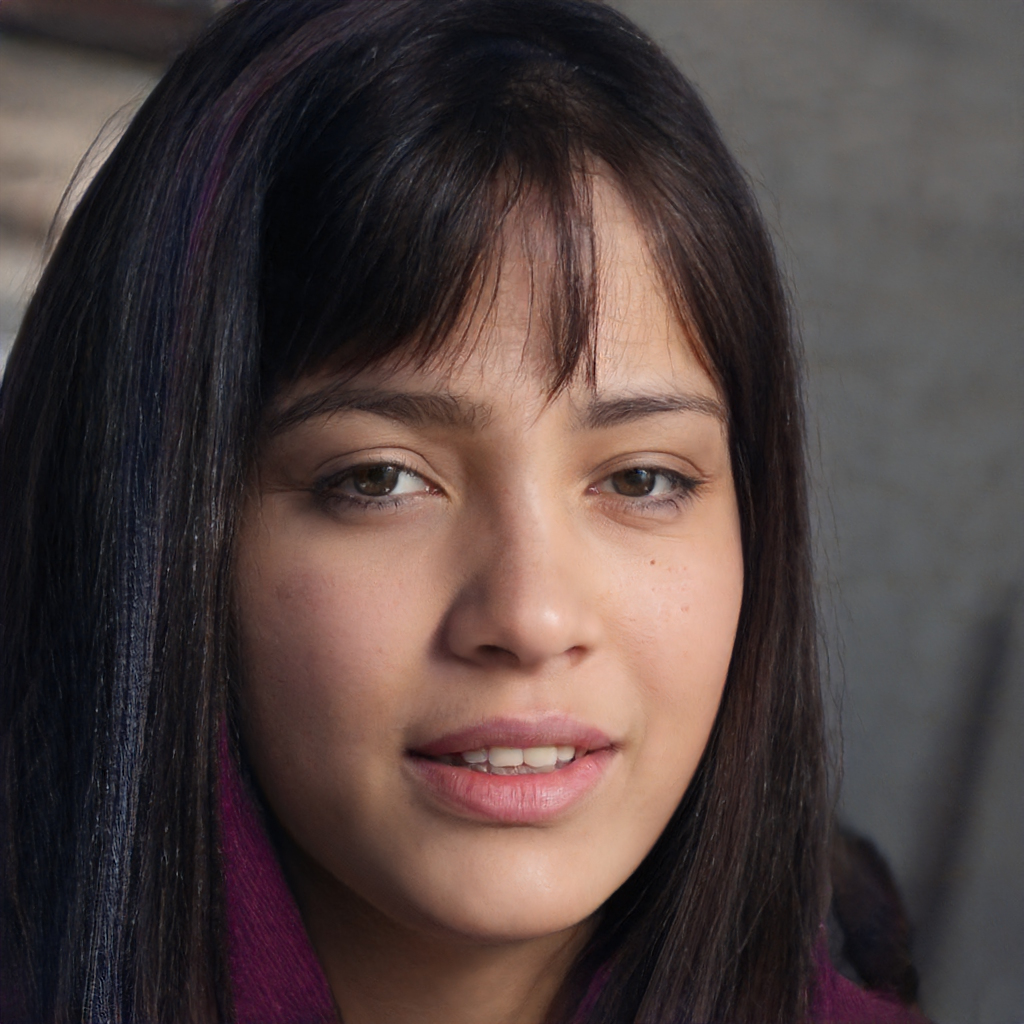
Portrait style: Real Portrait